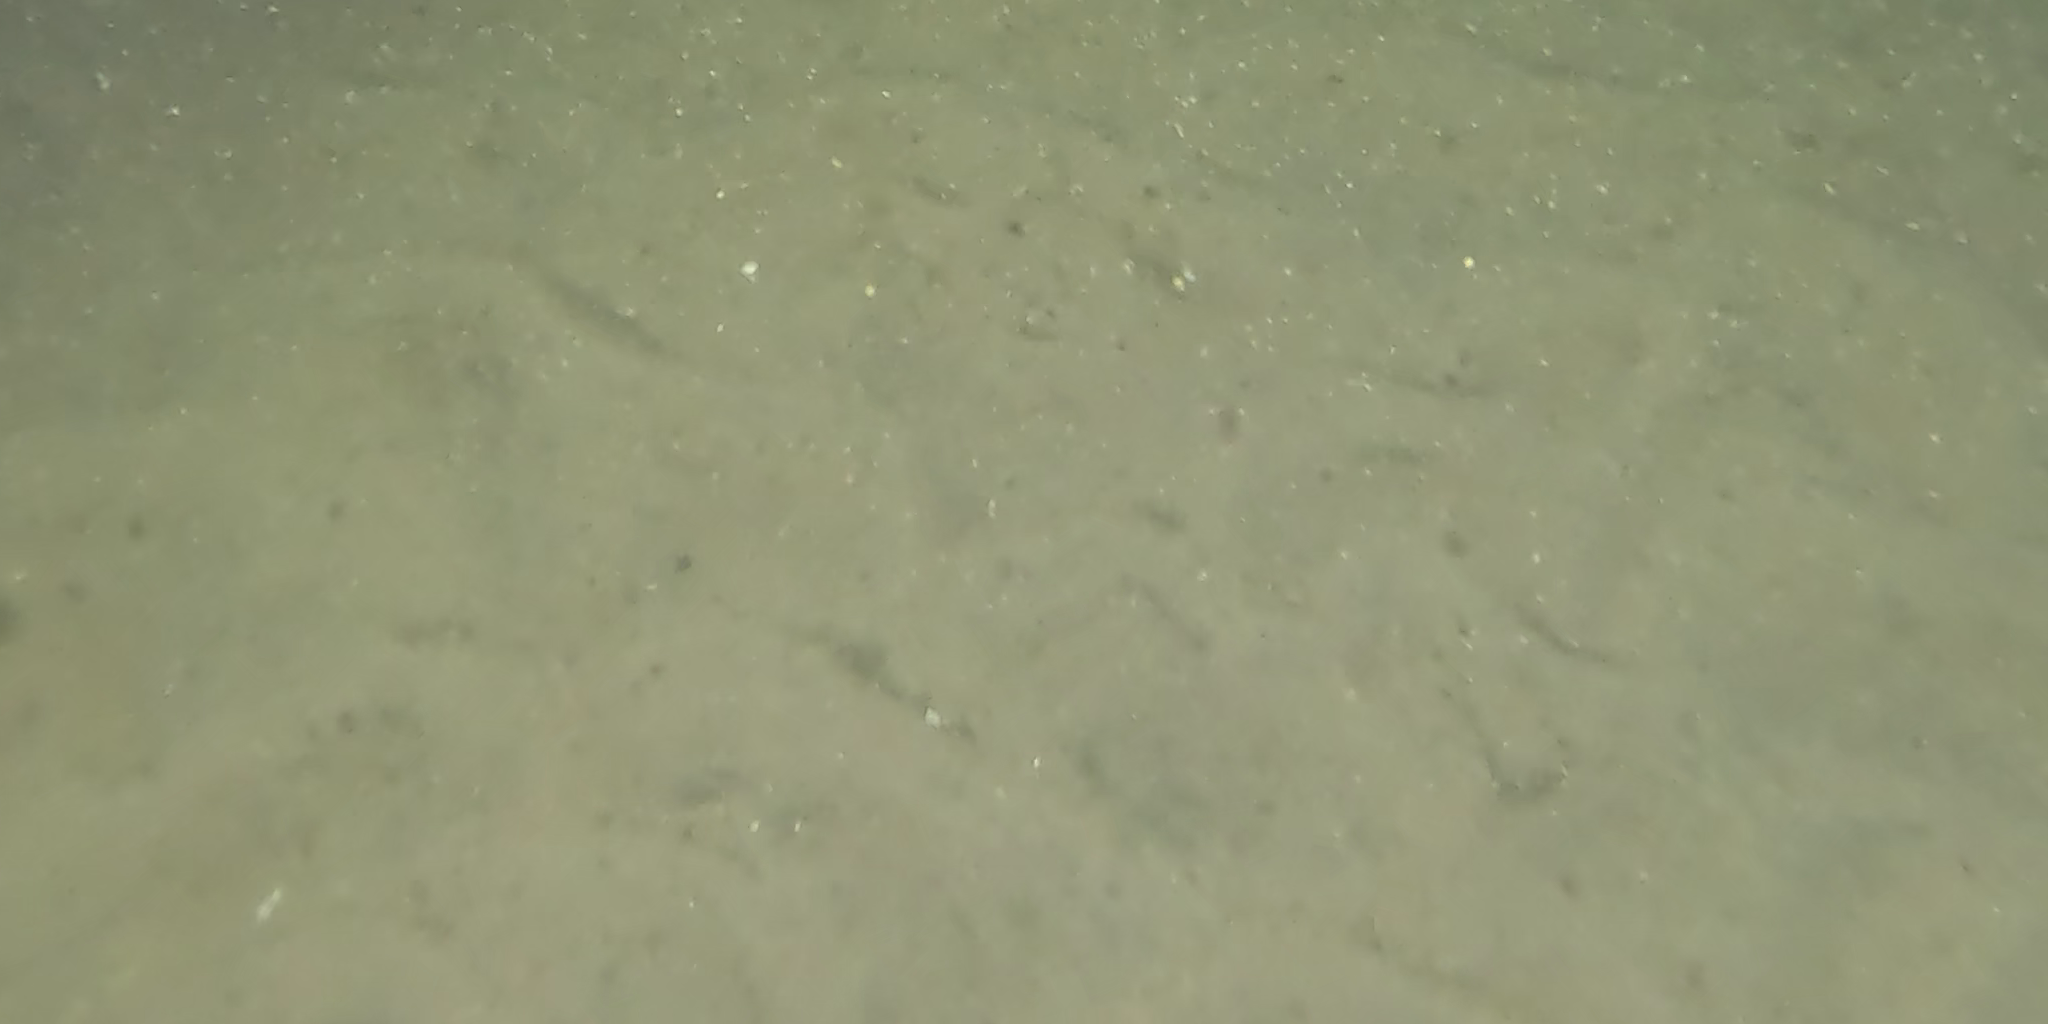
Seabed habitat: sand